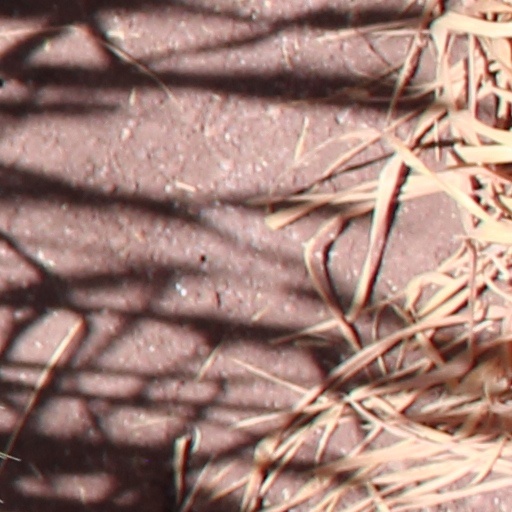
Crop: wheat